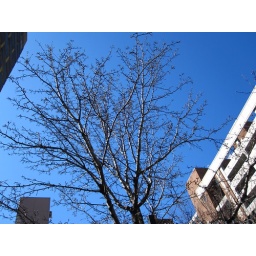
Tree buds against a blue sky